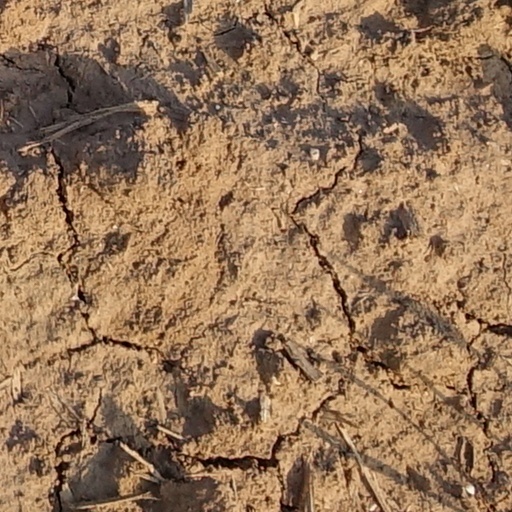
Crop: wheat